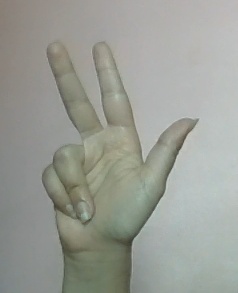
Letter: al